Palazzo Municipale of Chioggia

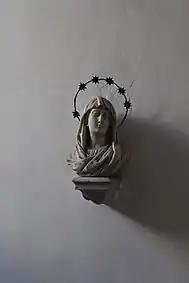
Bust of the Virgin Mary by Antonio Bonazza

At the center of the main staircase there is the bust of the Virgin Mary attributed to Antonio Bonazza, also from the convent of the Fathers Filippini.